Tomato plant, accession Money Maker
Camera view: horizontal (90 deg, fisheye); turntable rotation: 180 degrees
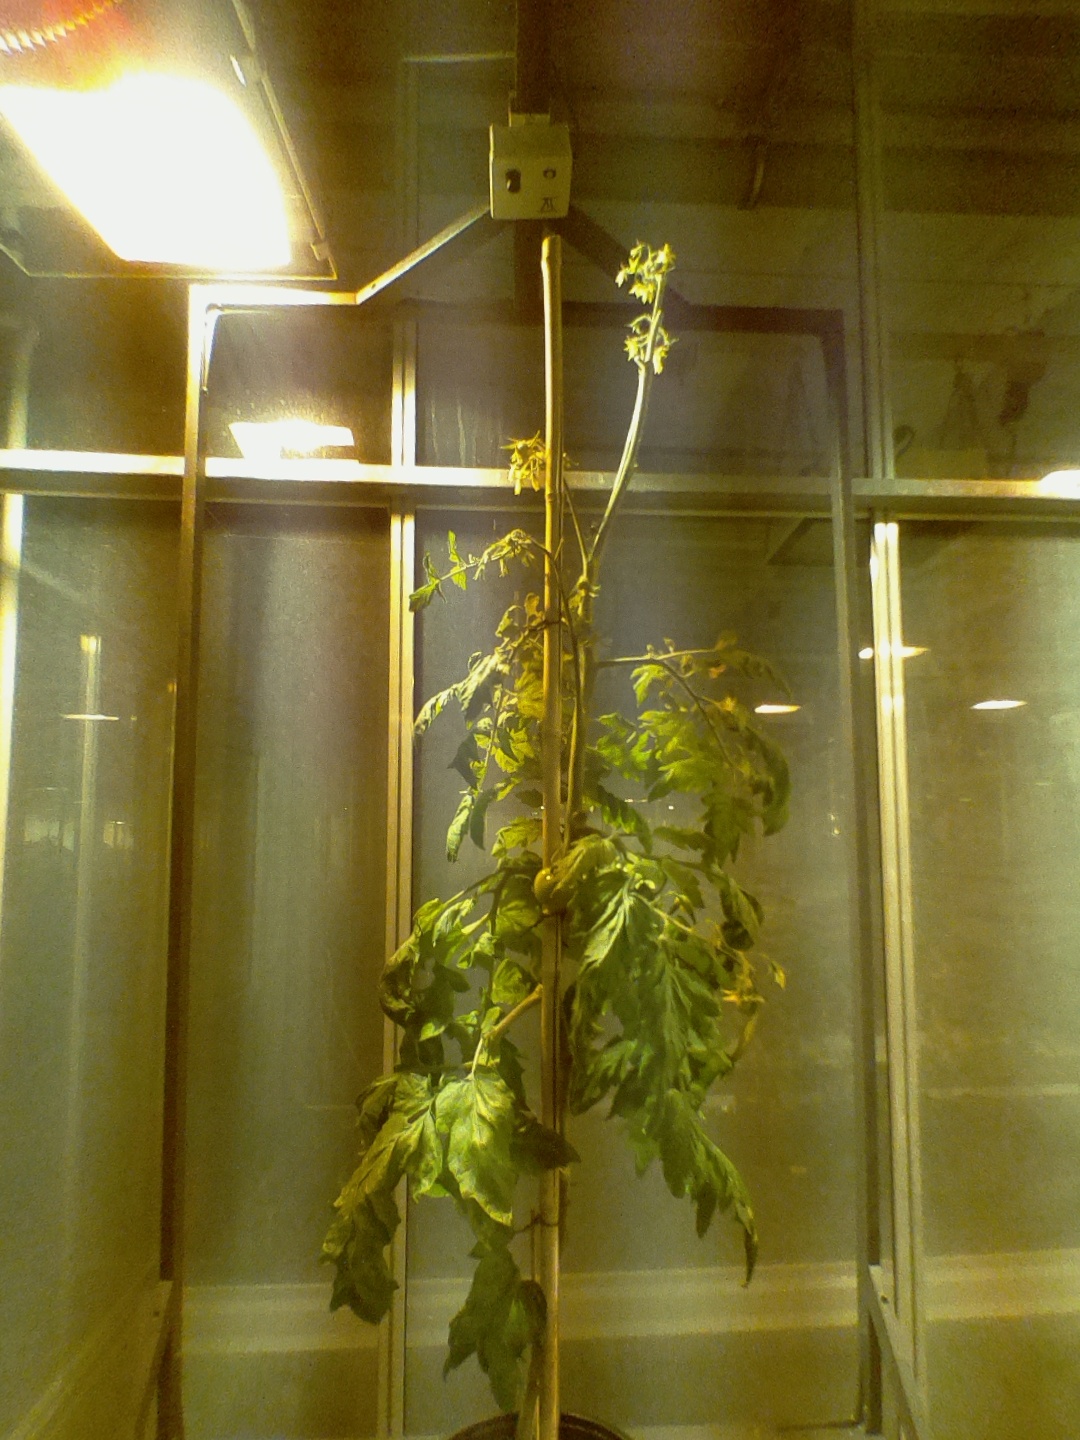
BBCH growth stage 76: 60%-70% of final fruit size